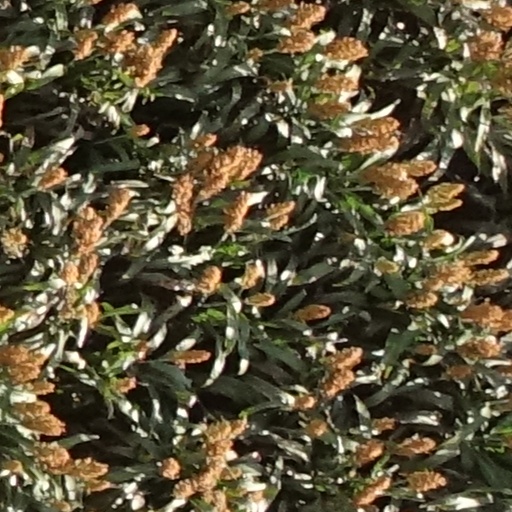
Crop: sorghum